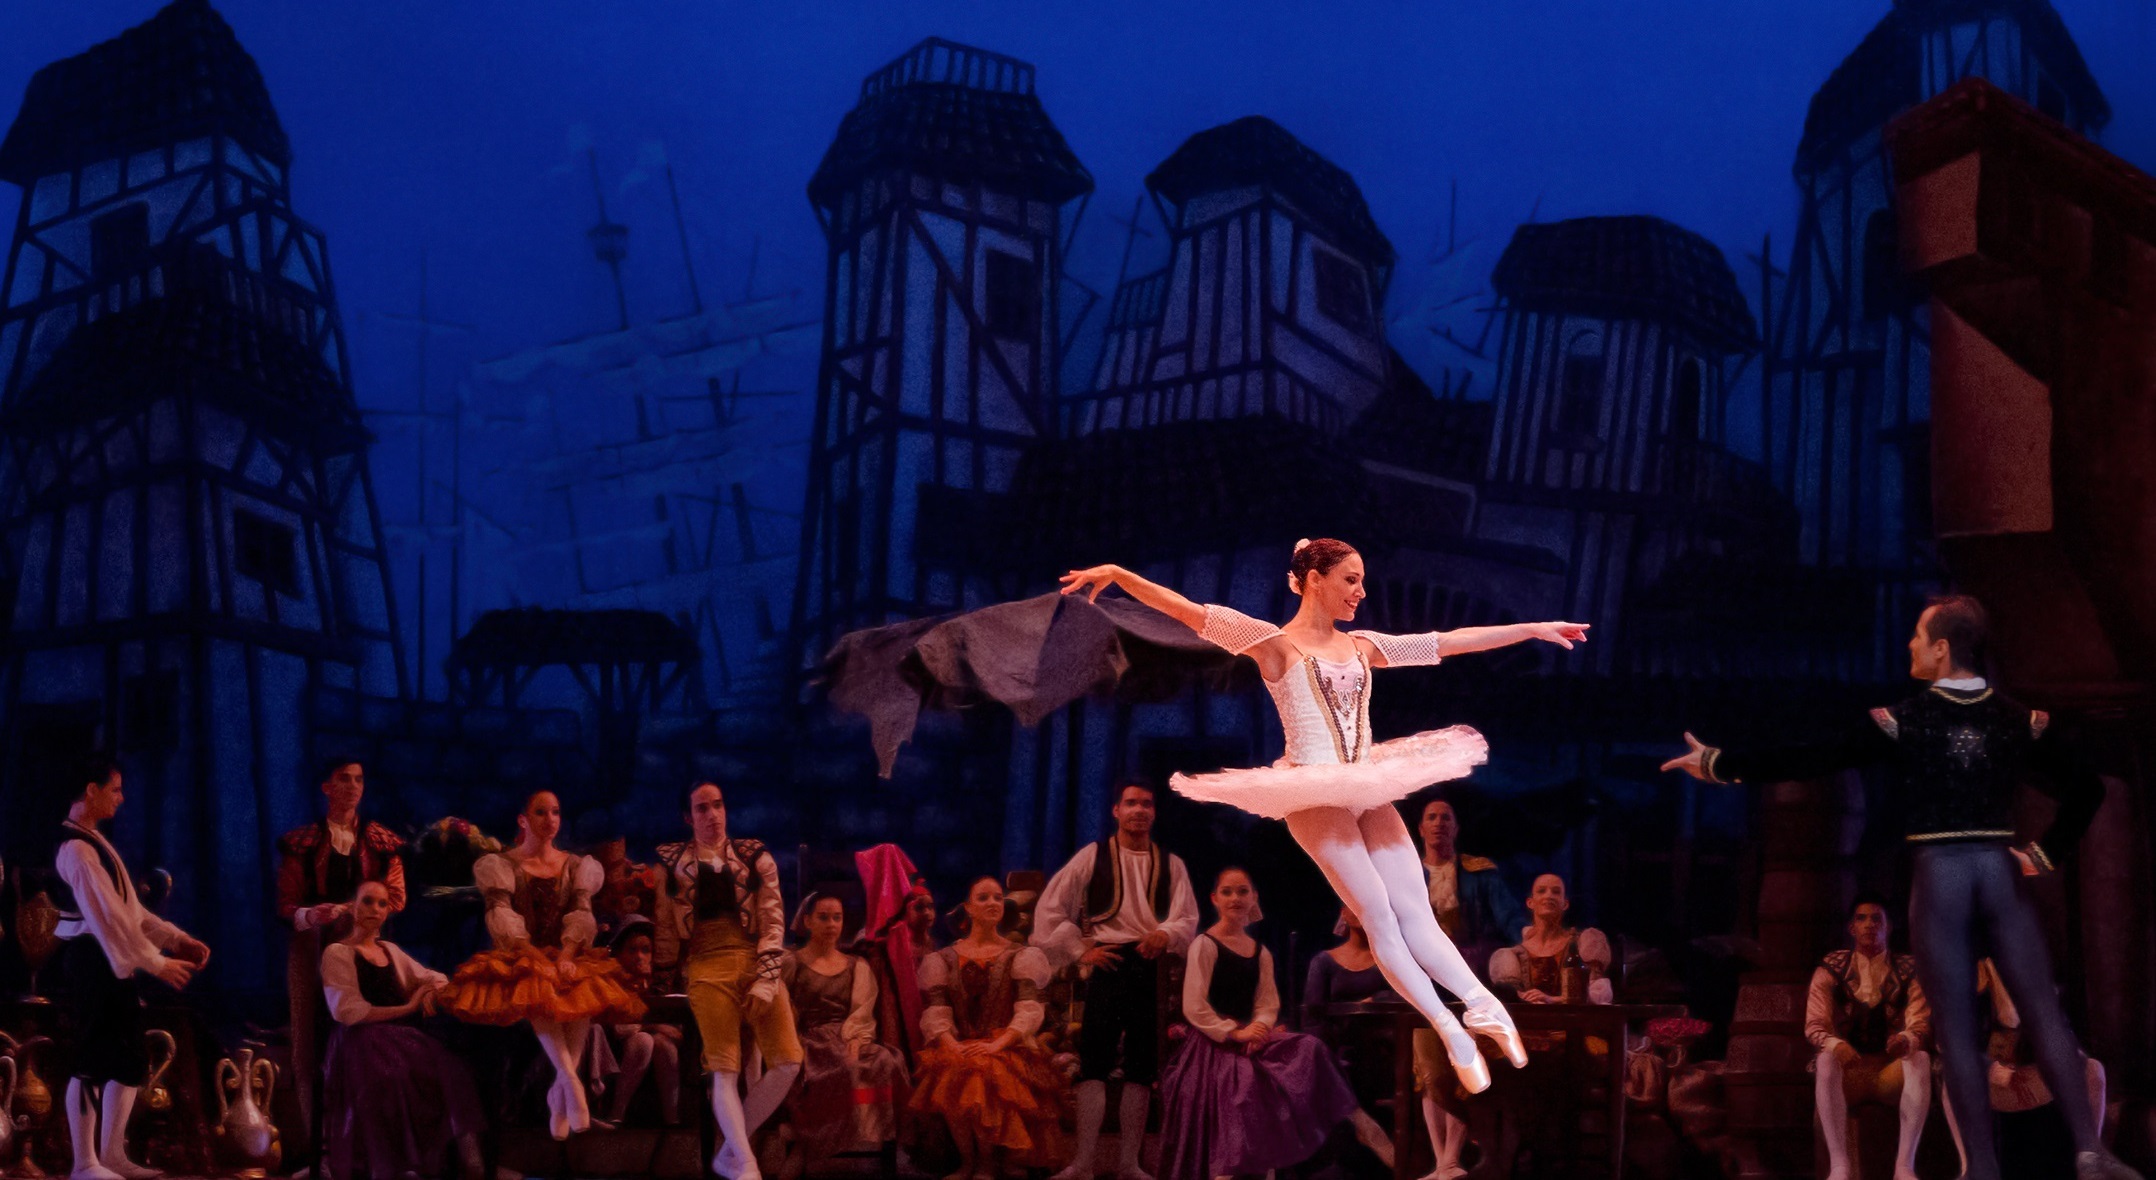
audience, decoration, dance, opera, decor, ballet, dancer, performance art, theatre, stage, colors, dancers, background, sports, wallpaper, entertainment, performing arts, choreography, don quixote, musical theatre, dulcinea, prima ballerina, music leon minkus, inspired by cervantes novel, sancho panza, basilio, classic dance, classical dancers